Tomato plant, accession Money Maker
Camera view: bottom (45 deg); turntable rotation: 300 degrees
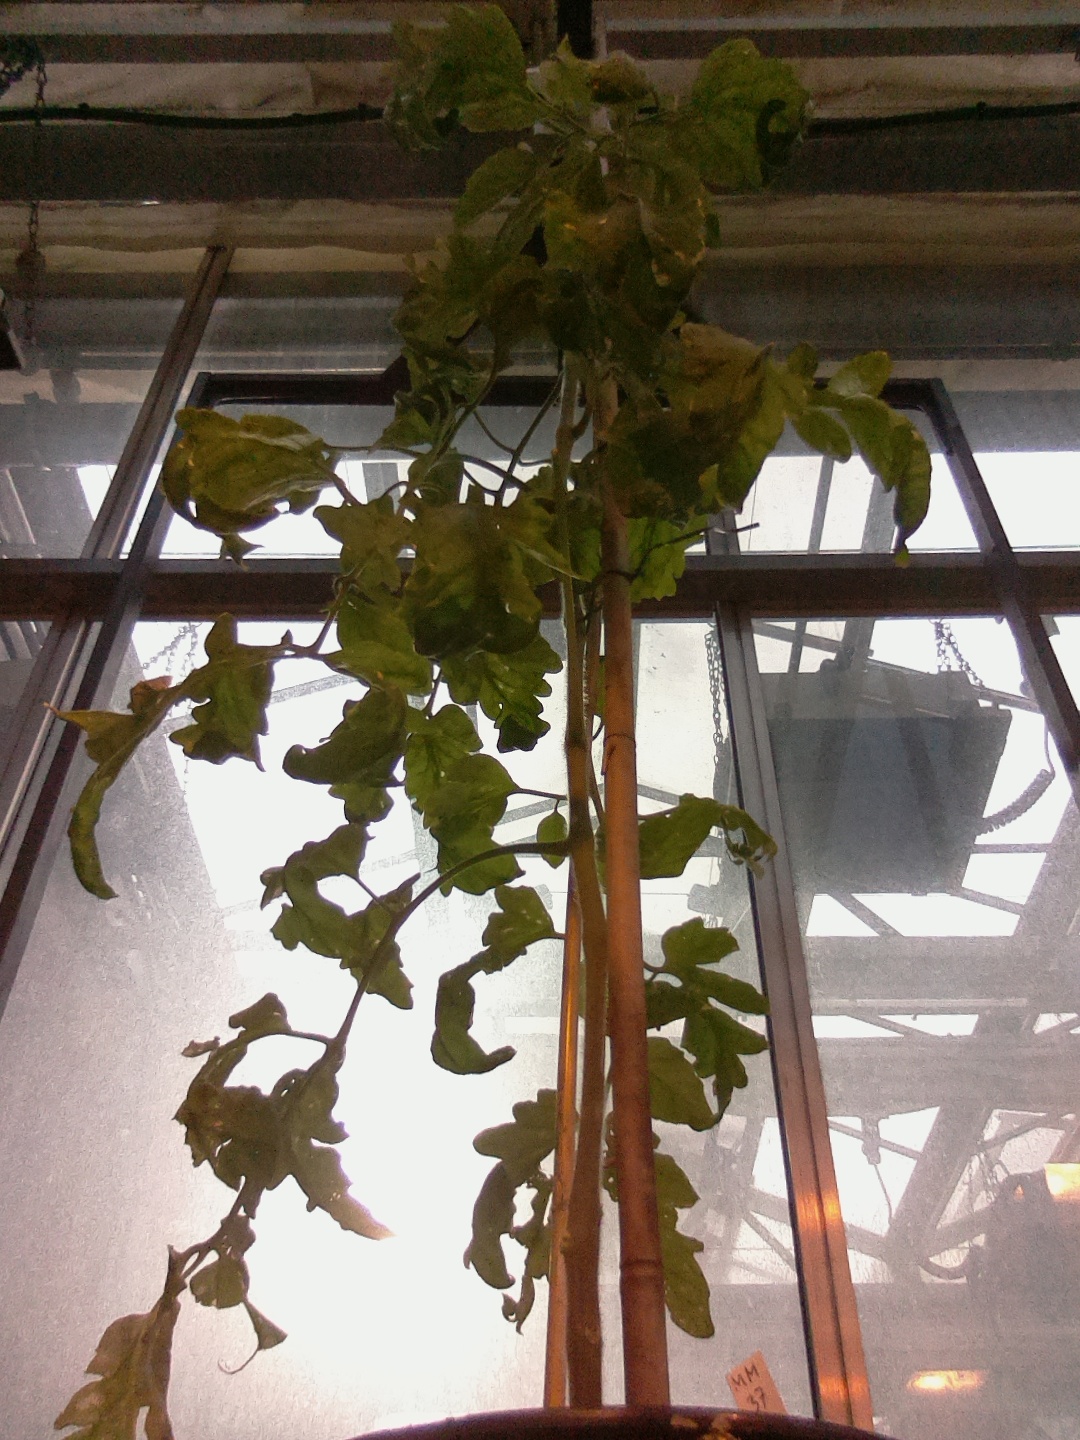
BBCH growth stage 78: 80% -90% of final fruit size